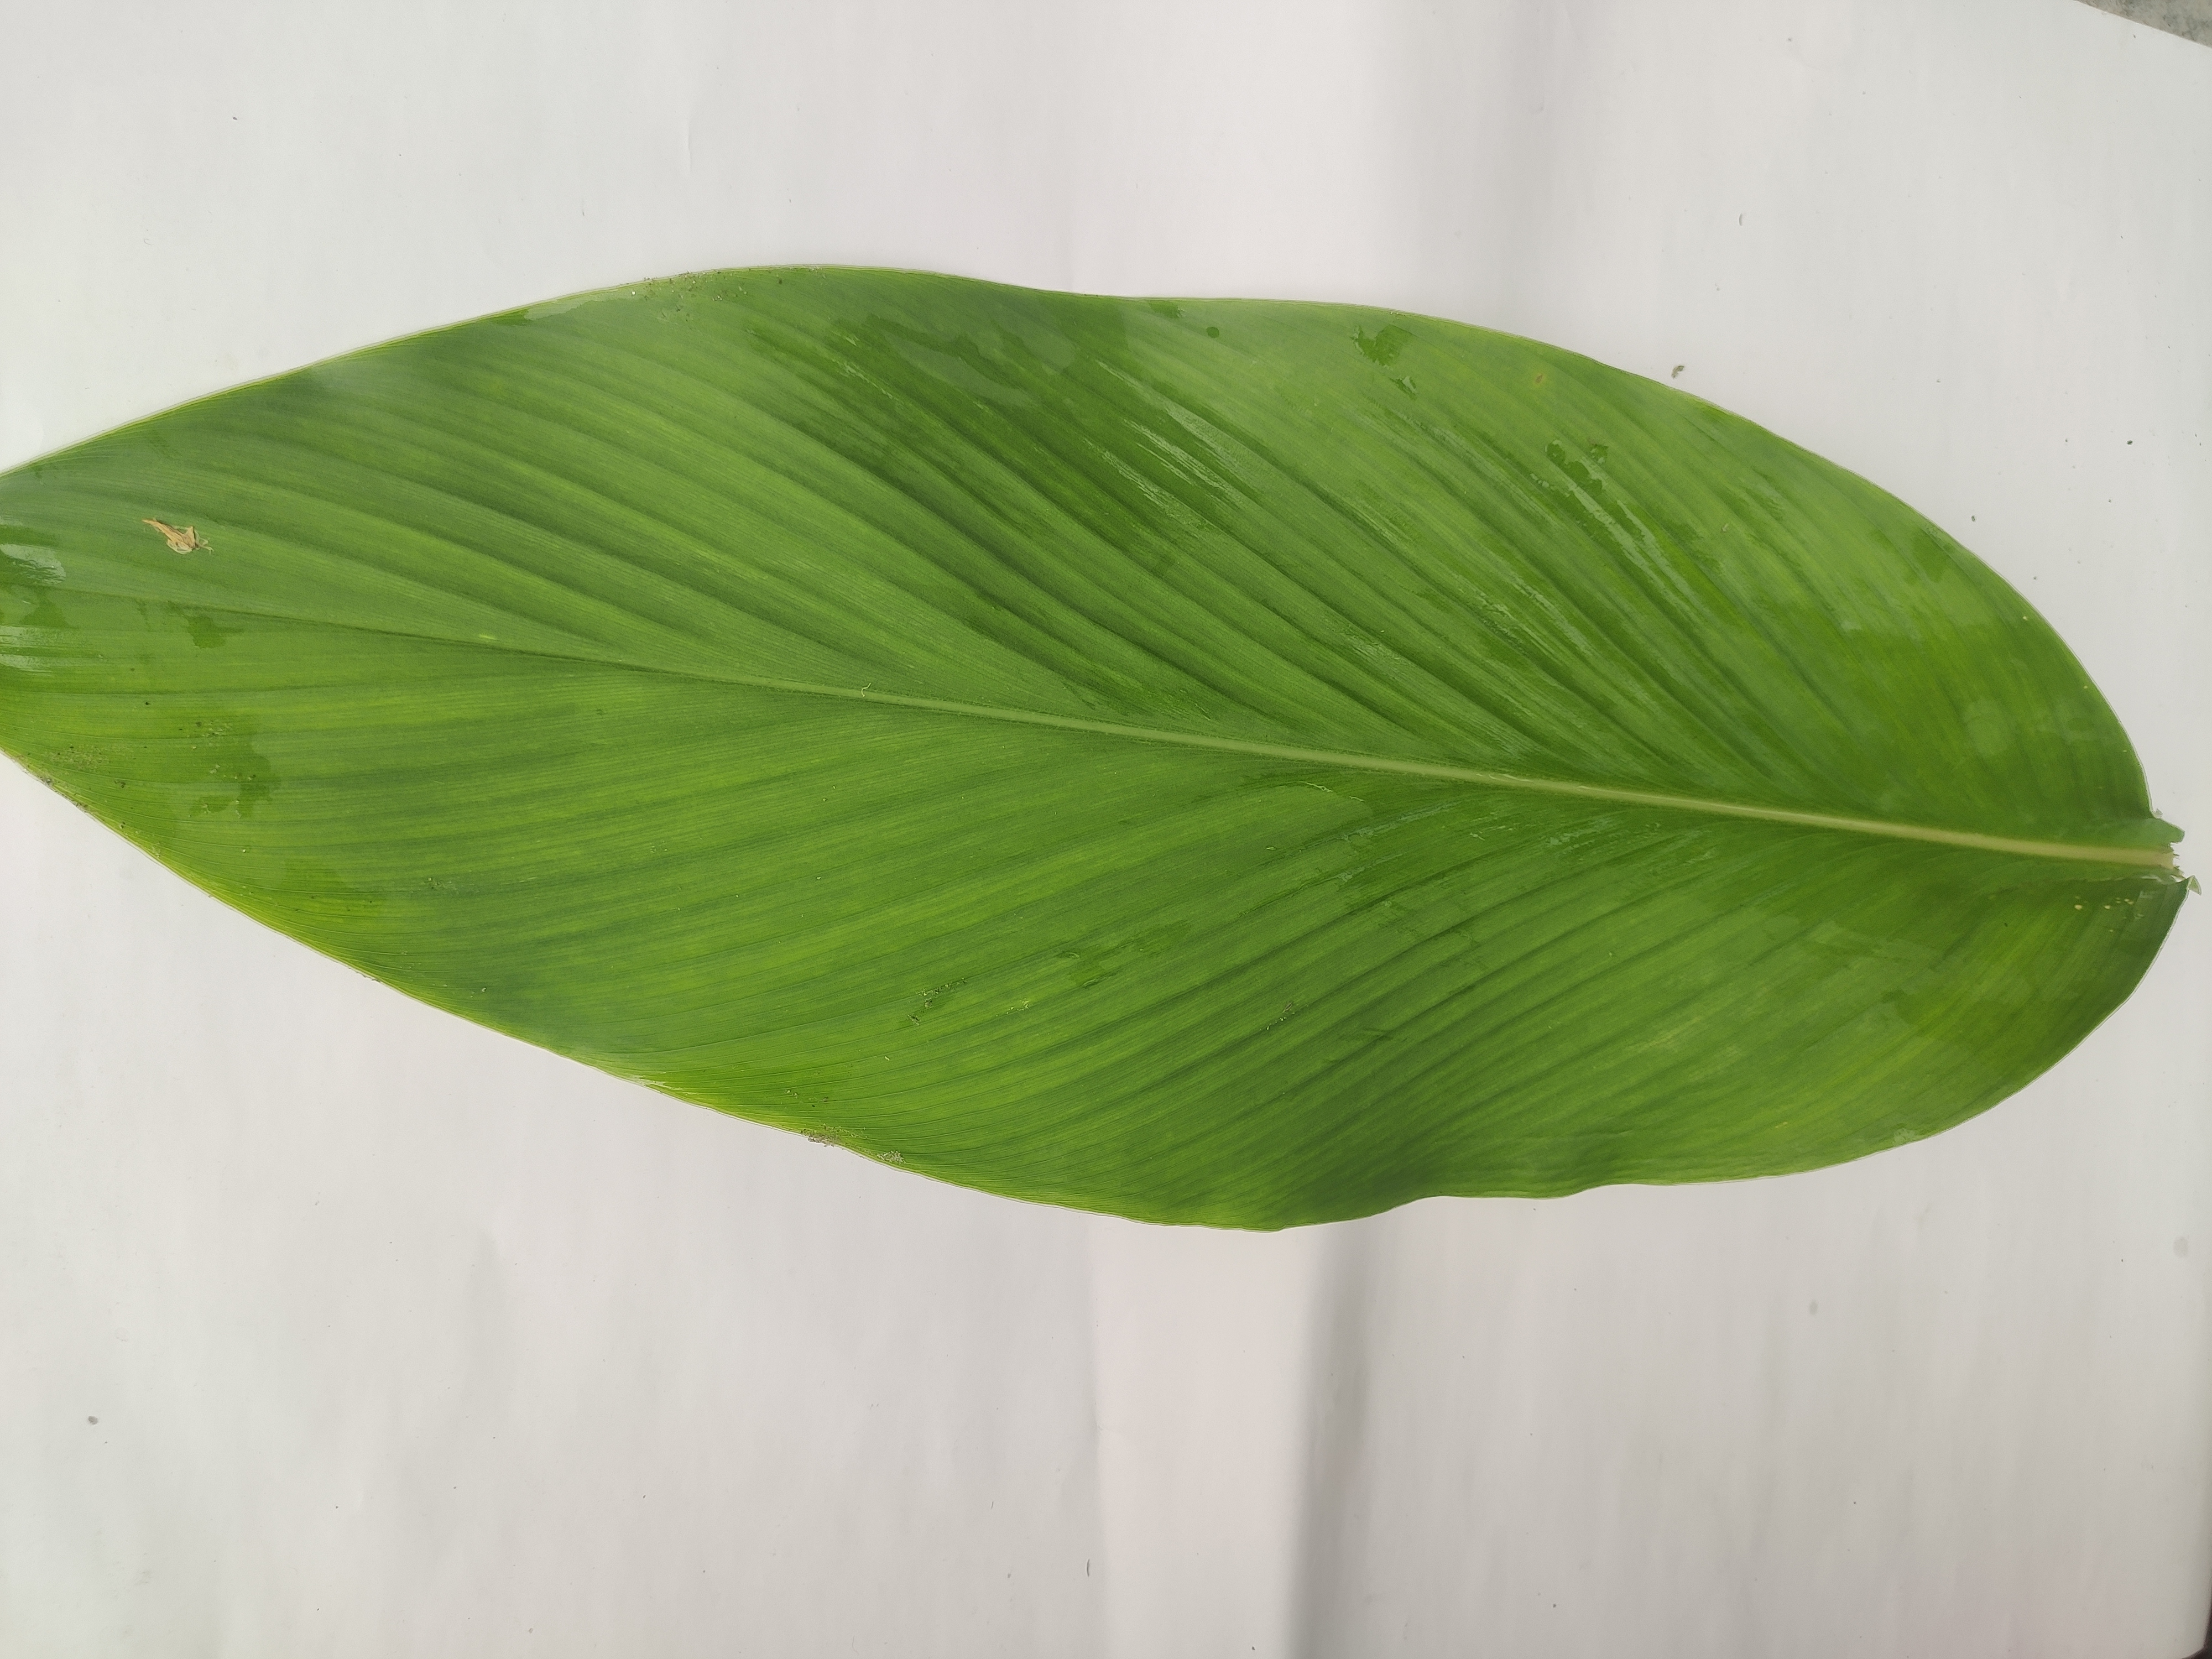
Label: Healthy_Leaf